Thriplow

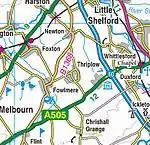
Thriplow and surrounding villages

The parish of Thriplow covers , roughly spanning the land between the former London to Cambridge coaching road (now the B1368) and the Royston to Newmarket road (now the A505). The presence of tumuli in the south of the parish suggests an Iron Age settlement, and a barrow to the east of the village contains a Bronze Age burial. The village itself probably existed in Romano-British times (around AD 150). The Icknield Way to the south of the village was probably an important factor in the village's growth.